Quaternary glaciation

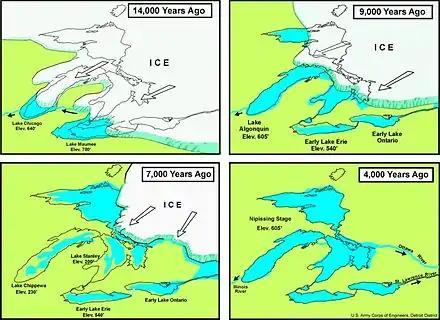
A diagram of the formation of the Great Lakes

Firstly, changes in the orbital eccentricity of Earth occur on a cycle of about 100,000 years. Secondly, the inclination or tilt of Earth's axis varies between 22° and 24.5° in a cycle 41,000 years long. The tilt of Earth's axis is responsible for the seasons; the greater the tilt, the greater the contrast between summer and winter temperatures. Thirdly, precession of the equinoxes, or wobbles in the Earth's rotation axis, have a periodicity of 26,000 years. According to the Milankovitch theory, these factors cause a periodic cooling of Earth, with the coldest part in the cycle occurring about every 40,000 years. The main effect of the Milankovitch cycles is to change the contrast between the seasons, not the annual amount of solar heat Earth receives. The result is less ice melting than accumulating, and glaciers build up.